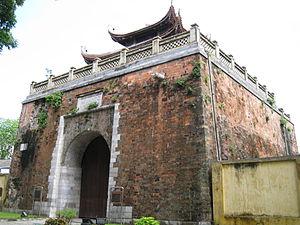
La cité impériale de Thang Long est une ancienne cité impériale située au 9 rue Hoang Dieu, dans l'arrondissement de Ba Dinh à Hanoï.